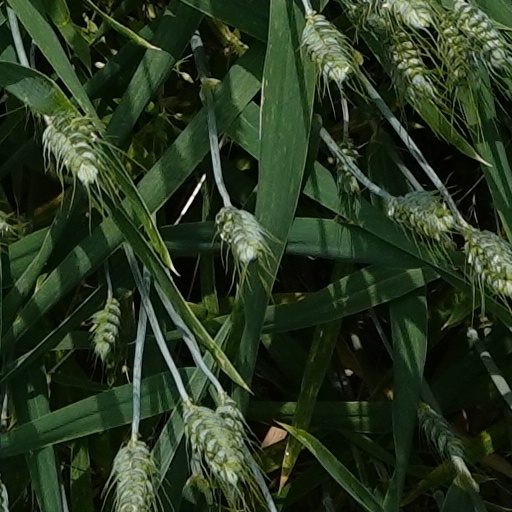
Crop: wheat